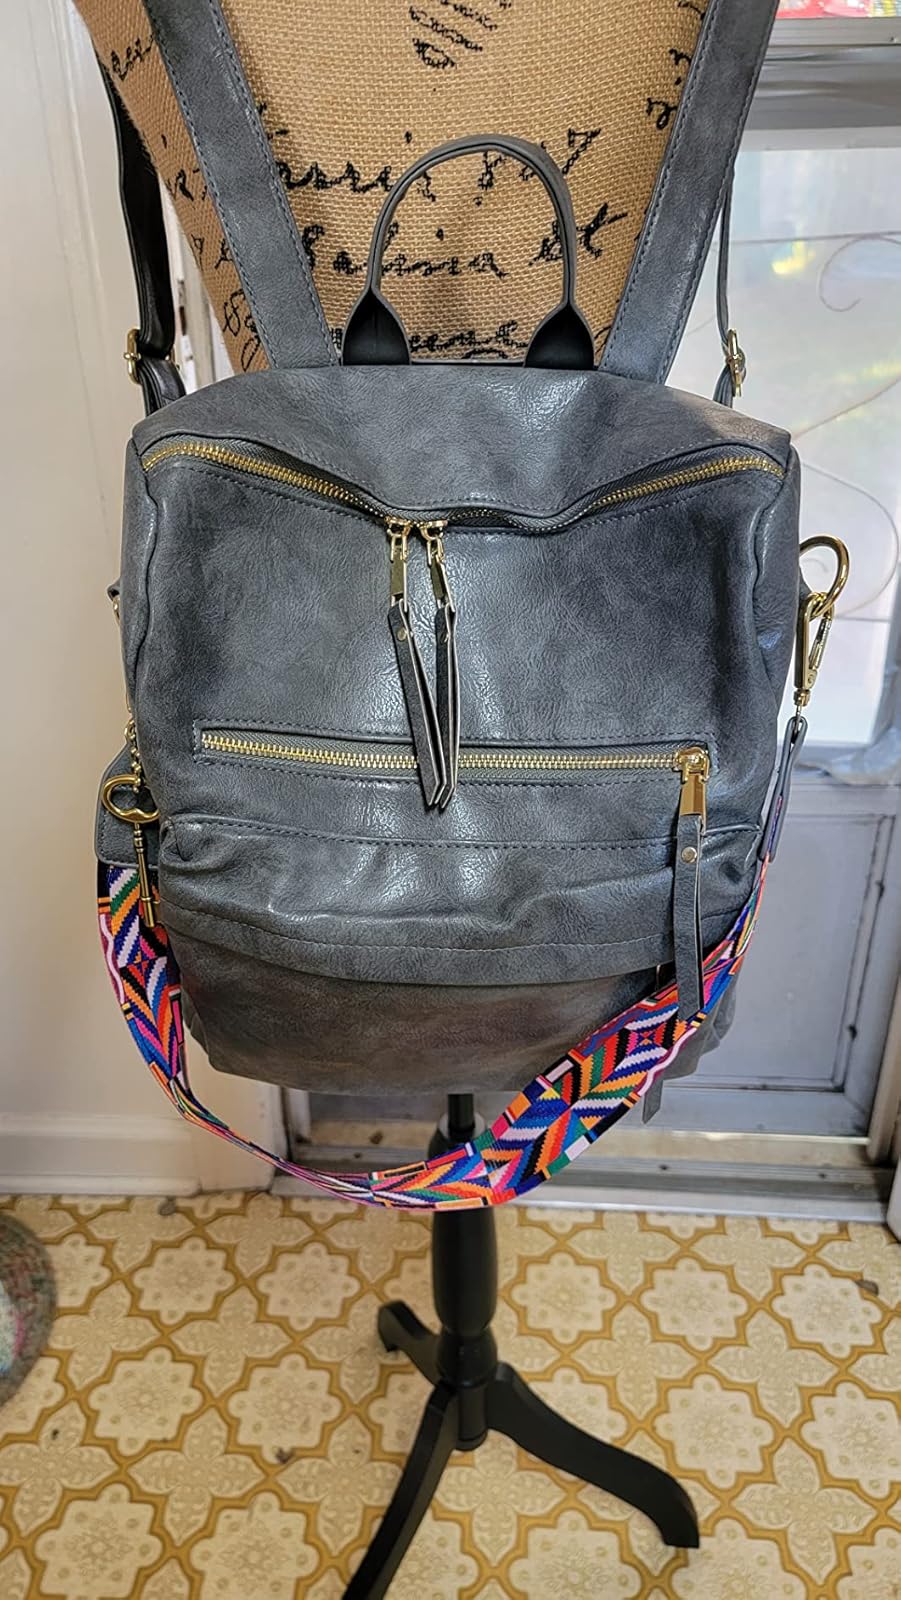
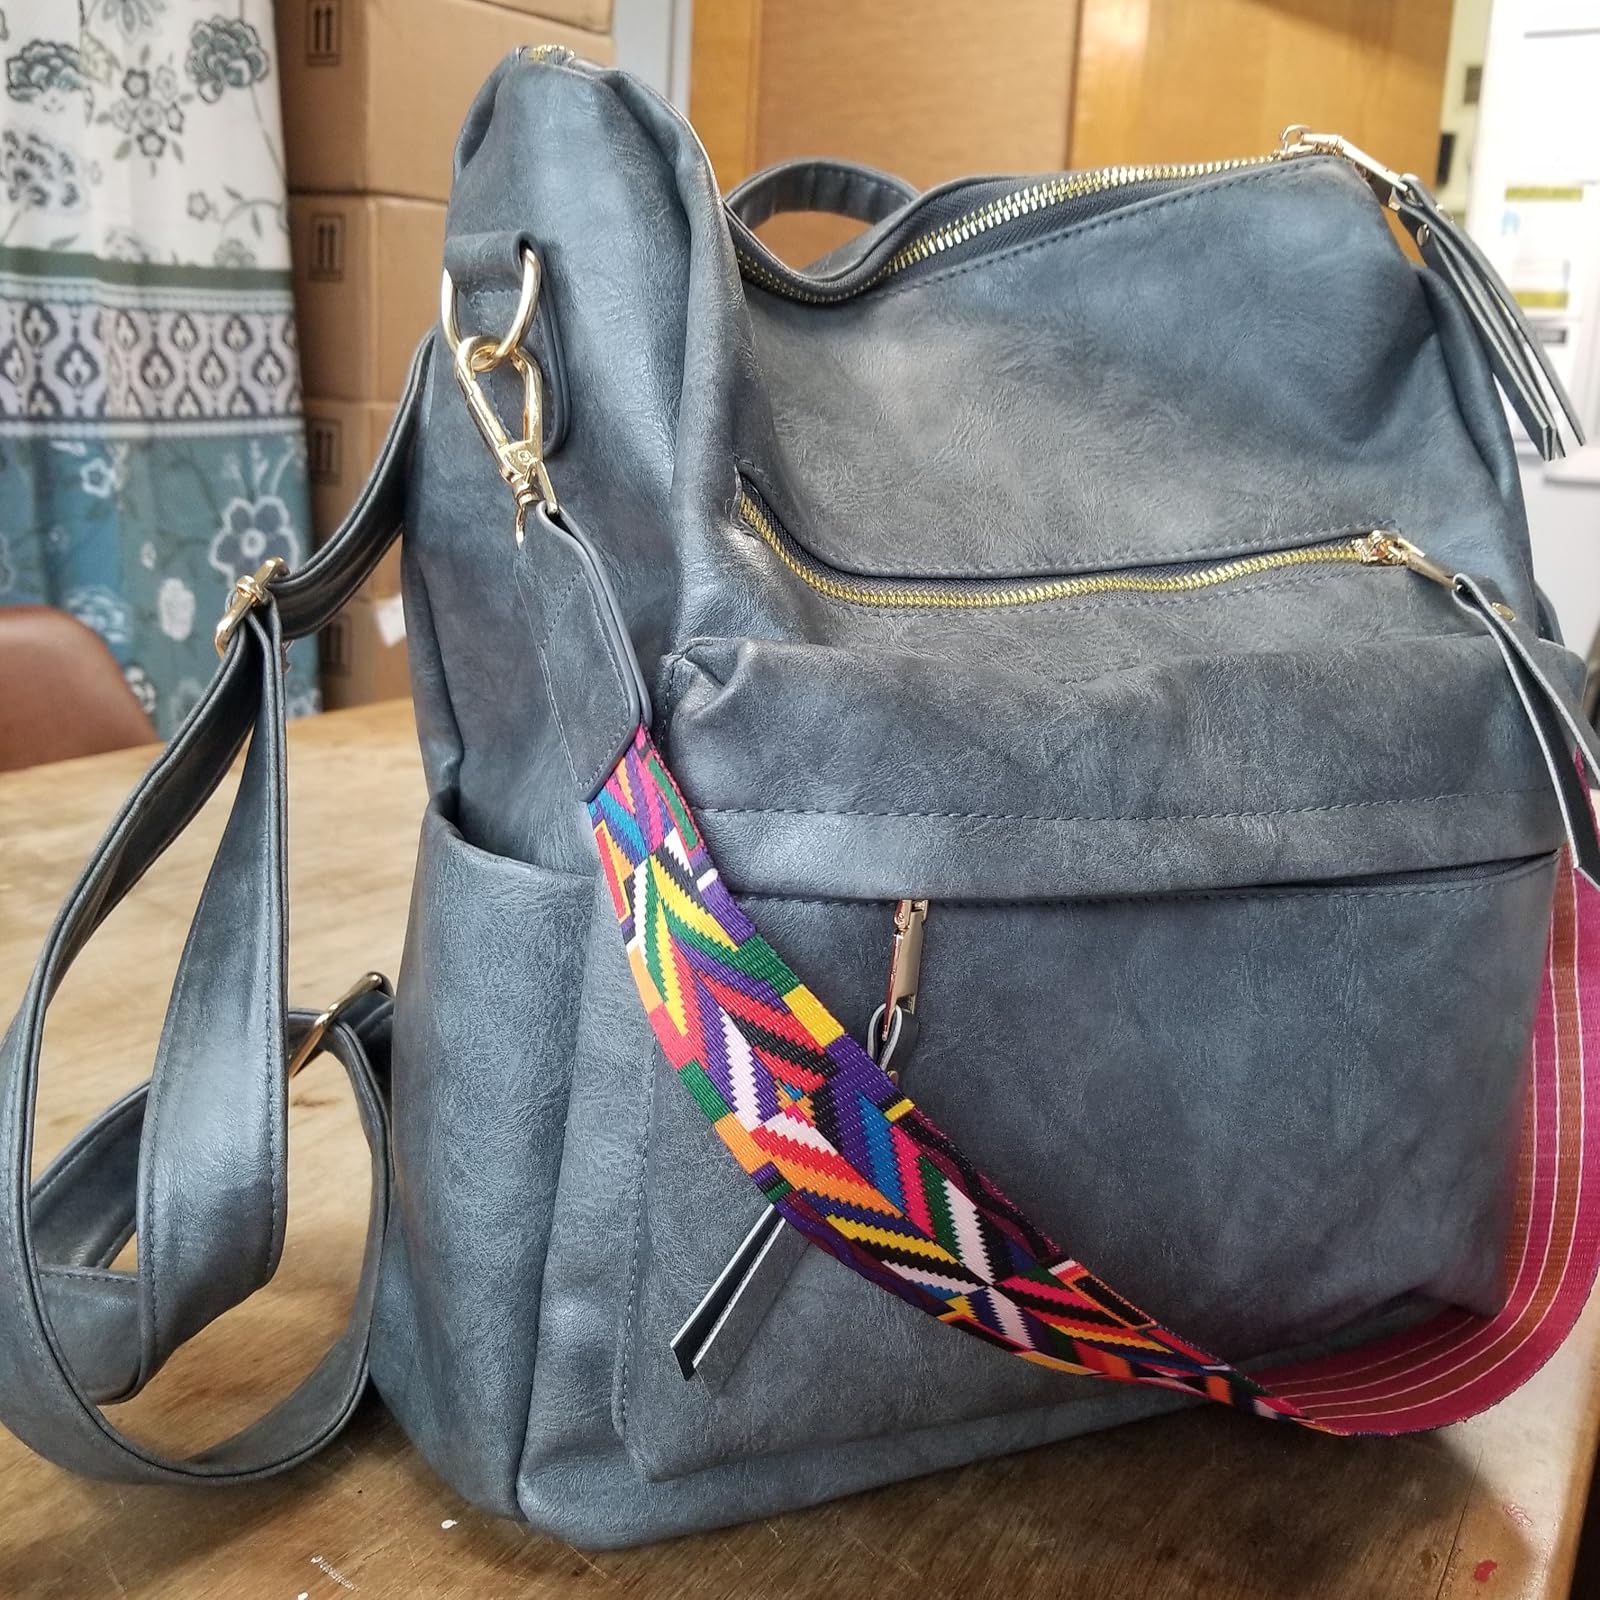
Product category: accessories_handbag
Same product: yes